Urartu

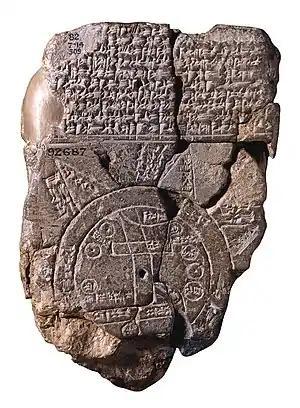
Urartu is mentioned in the Babylonian Map of the World.

The name form of Armenia URARTU appears in 2 Assyrian inscriptions from the 9th century BC. Urartologists identify with this name form the land names mat U-RU-A Ţ -RI mentioned by Shalmaneser I (at the beginning of XIII century) and mat U-RA Ţ -RI mentioned by Adad-nirari II (at the end of X century).